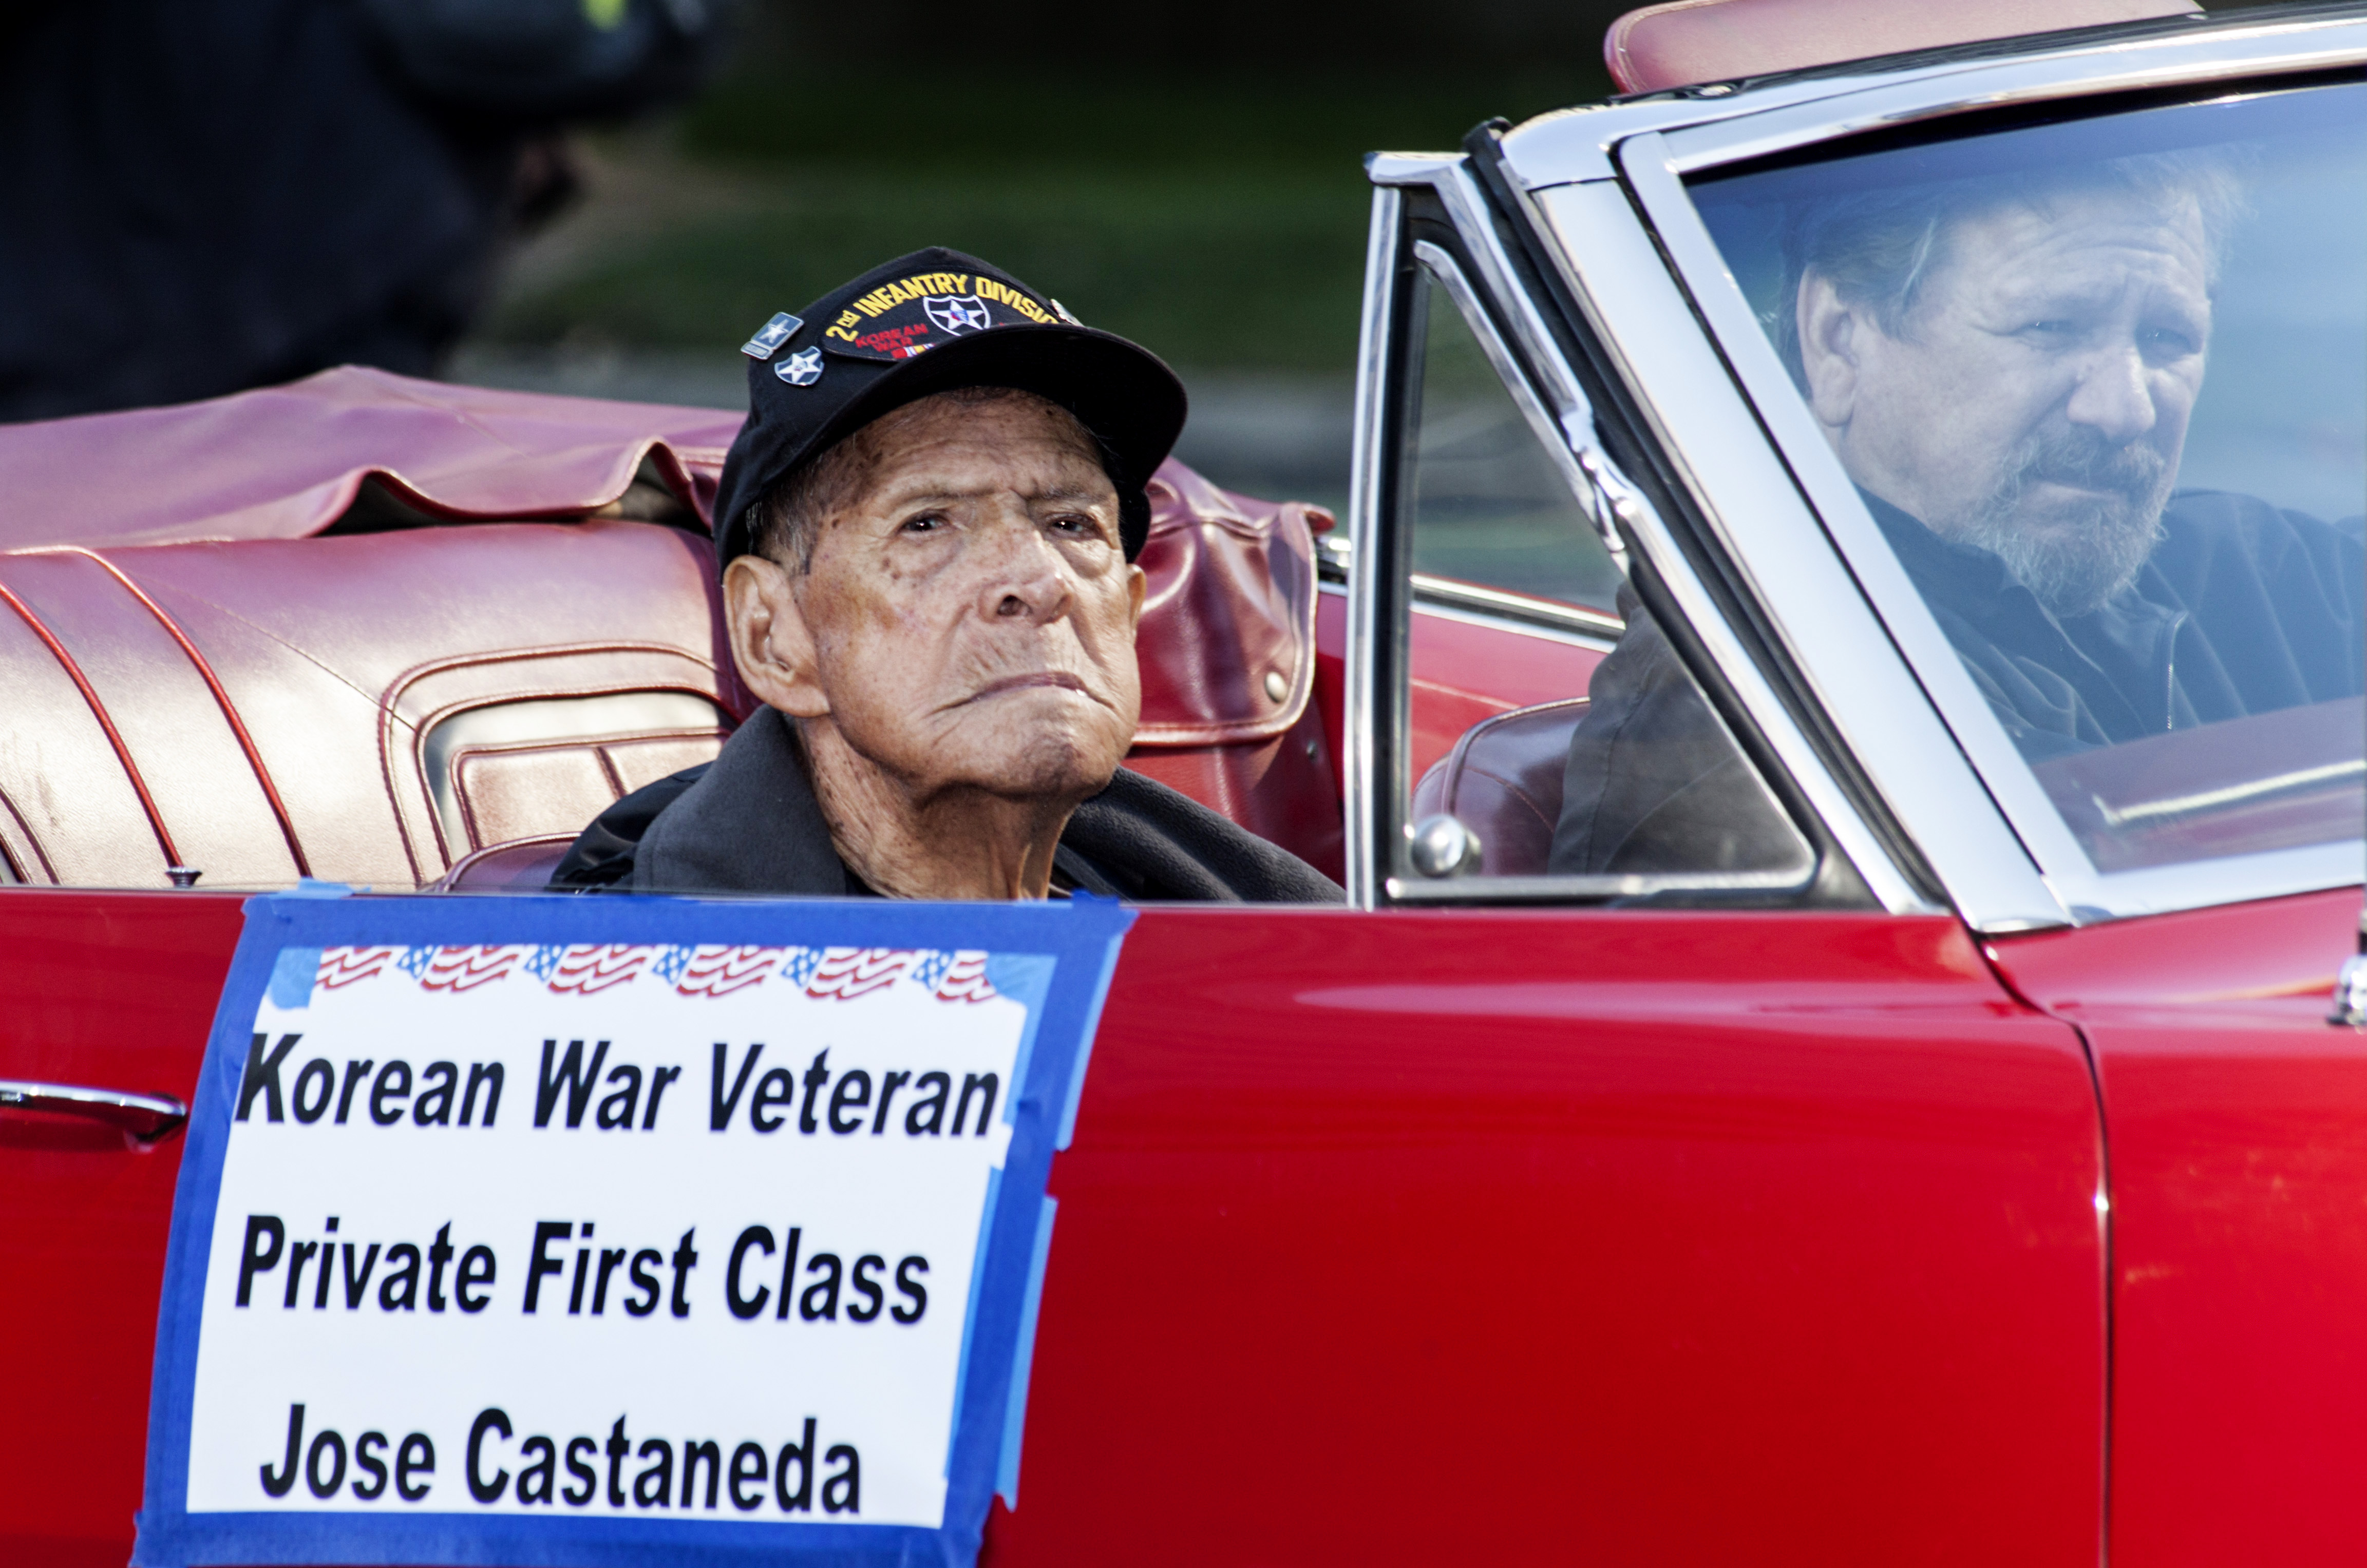
man, car, time, driving, soldier, army, red, vehicle, parade, face, war, veterans, veteransday, infantry, ago, koreanwar, 2id, 2ndid, warriordivision